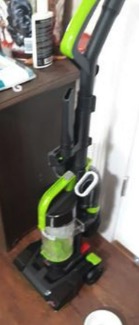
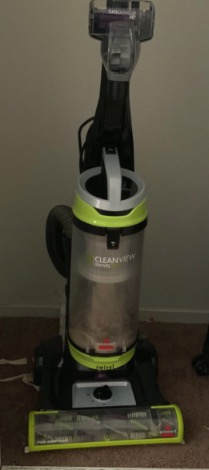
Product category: items_vacuum
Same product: no